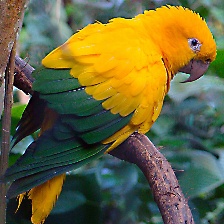
Species: GOLDEN PARAKEET
Scientific name: GUARUBA GUAROUBA